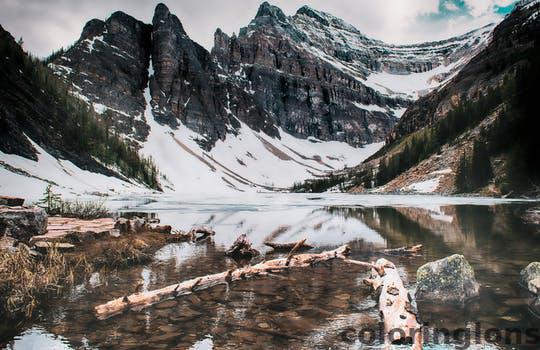
Label: Watermark